Clint Eastwood

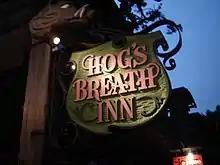
The Hog's Breath Inn in Carmel, once owned by Eastwood

Eastwood next directed "Changeling" (2008), based on a true story set in the late 1920s. Angelina Jolie stars as a woman reunited with her missing son only to realize he is an impostor. After its release at several film festivals the film grossed over $110 million, the majority of which came from foreign markets. The film was highly acclaimed, with Damon Wise of "Empire" describing "Changeling" as "flawless". Todd McCarthy of "Variety" described it as "emotionally powerful and stylistically sure-handed" and that the film's characters and social commentary were brought into the story with an "almost breathtaking deliberation". For the film, Eastwood received nominations for Best Original Score at the 66th Golden Globe Awards, Best Direction at the 62nd British Academy Film Awards and director of the year from the London Film Critics' Circle.